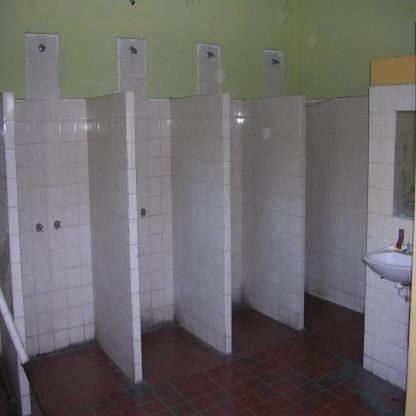
Scene: Indoor